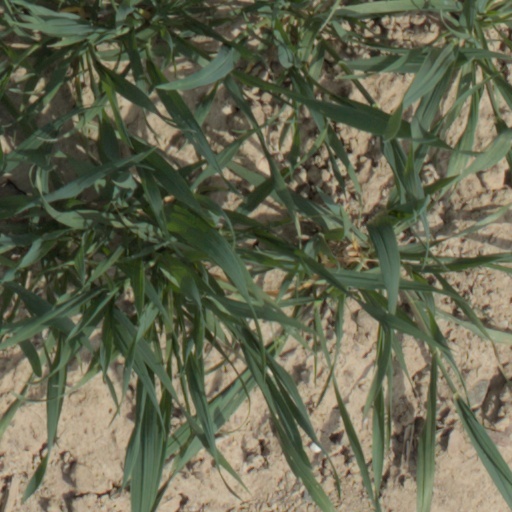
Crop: wheat